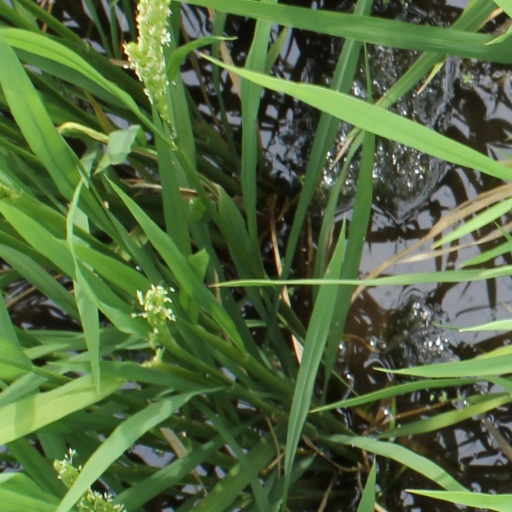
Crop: rice